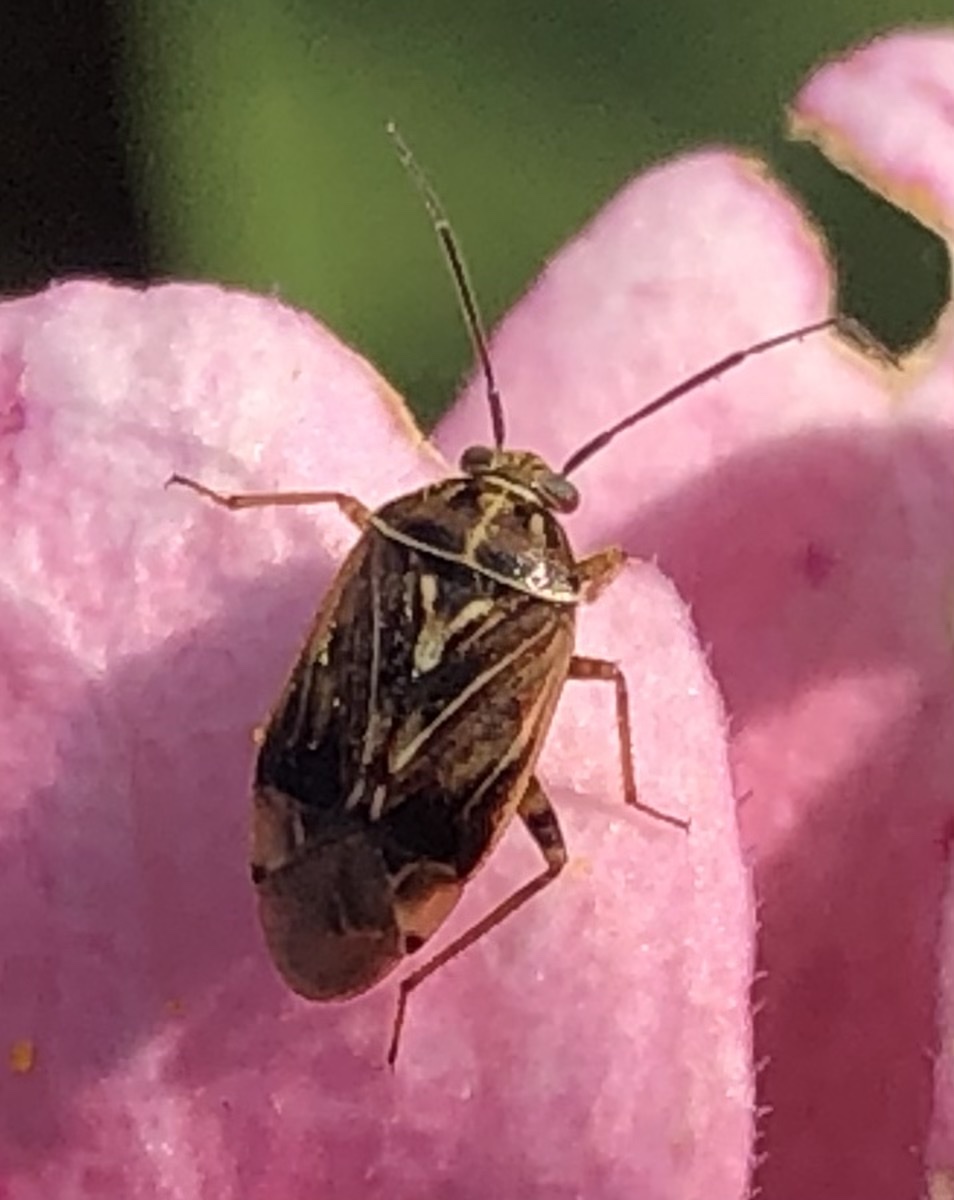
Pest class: lygus_bug